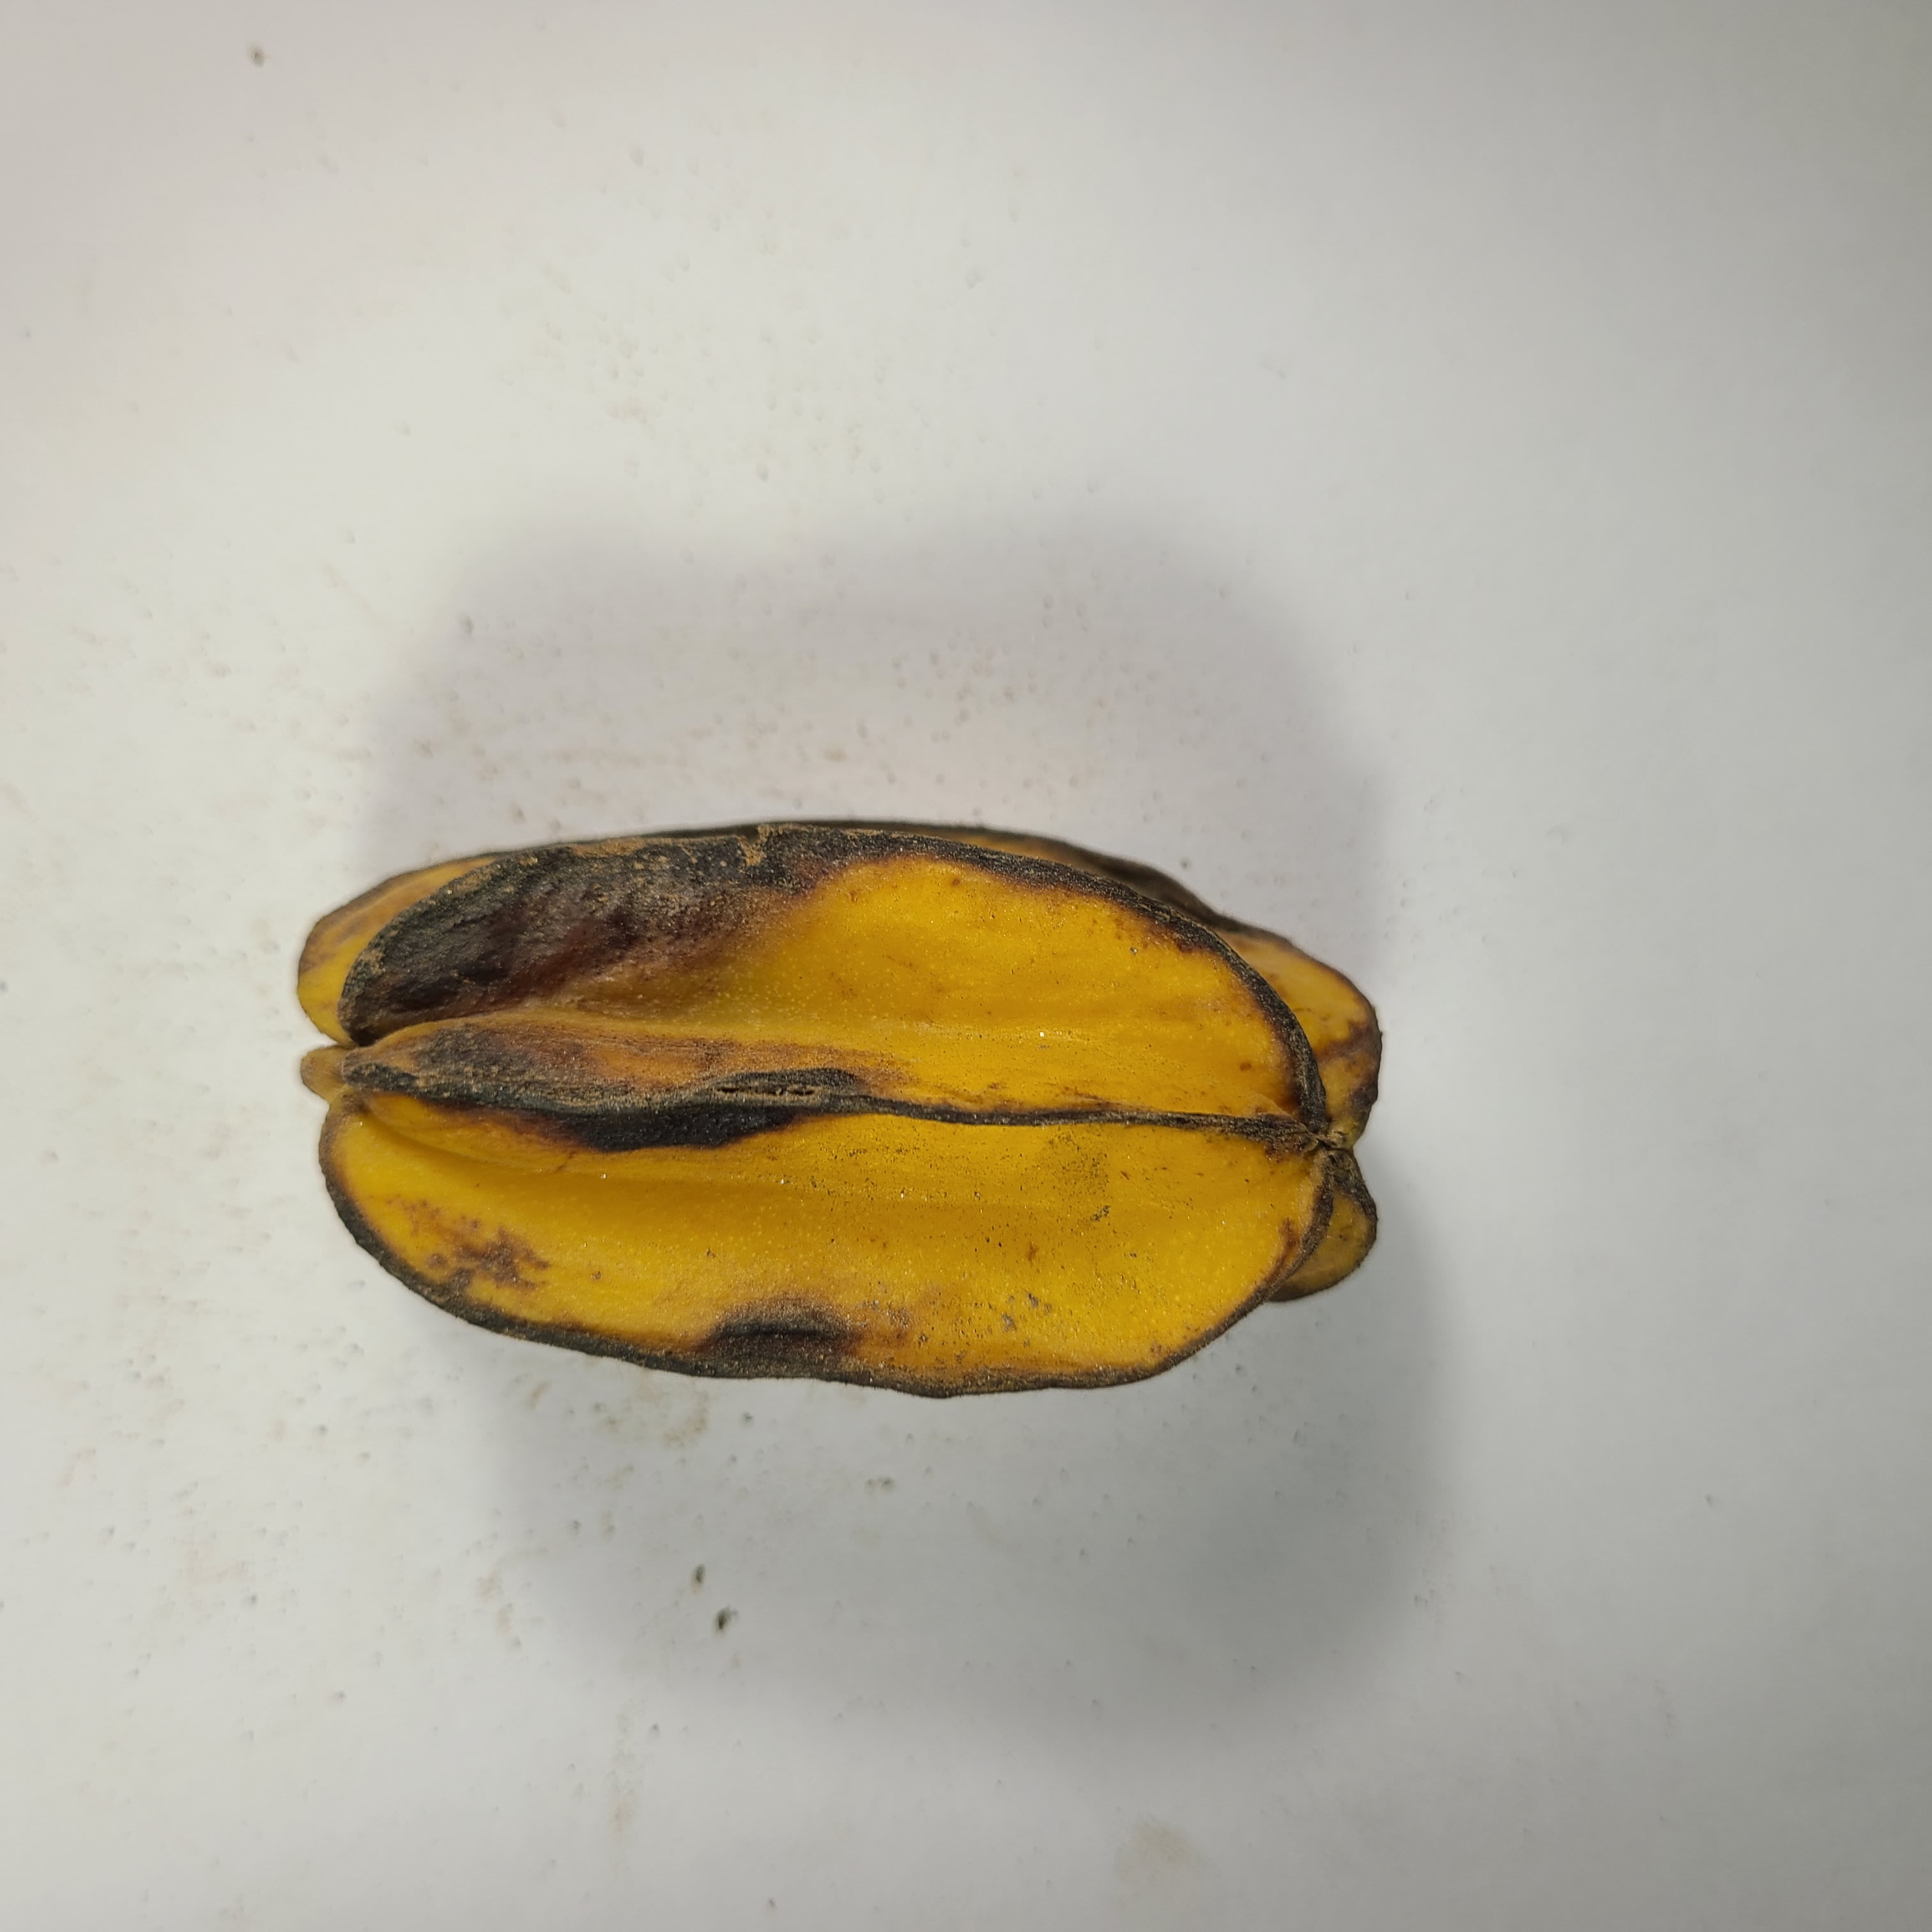
Label: Unhealthy Fruits